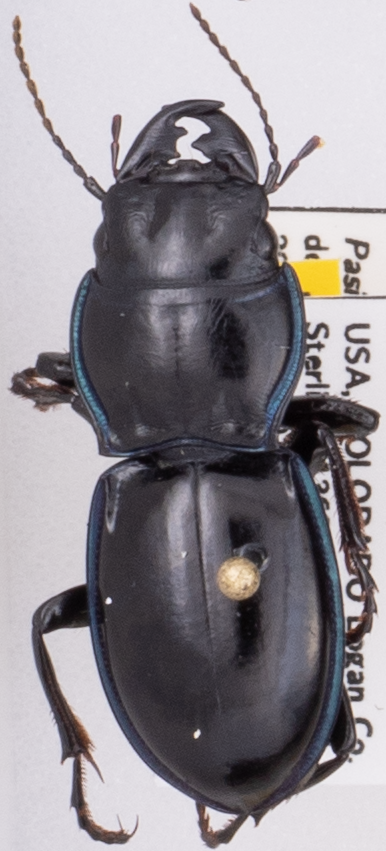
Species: Pasimachus elongatus
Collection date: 2022-08-24
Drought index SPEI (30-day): -0.786
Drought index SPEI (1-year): -1.578
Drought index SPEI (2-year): -1.69